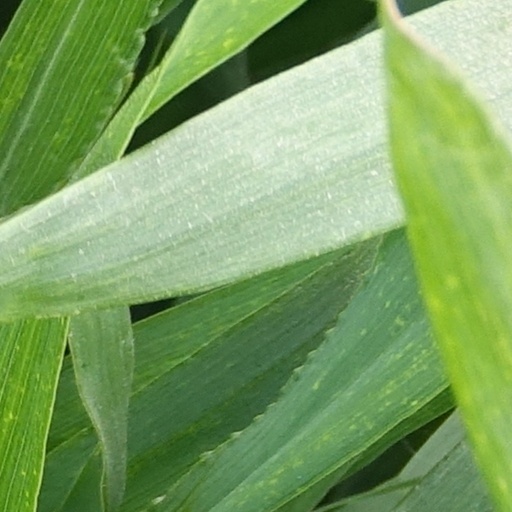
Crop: wheat